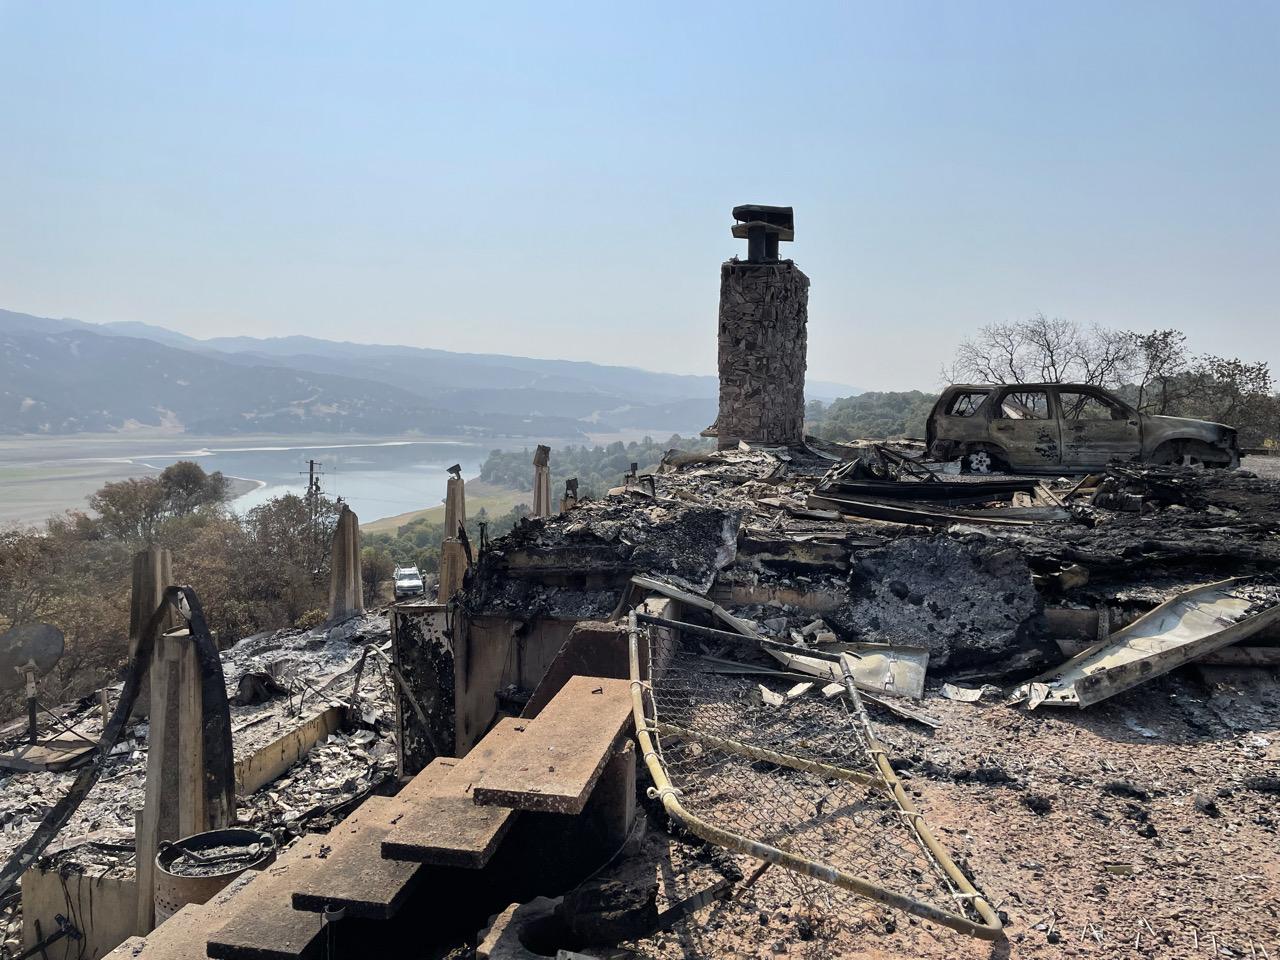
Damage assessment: destroyed